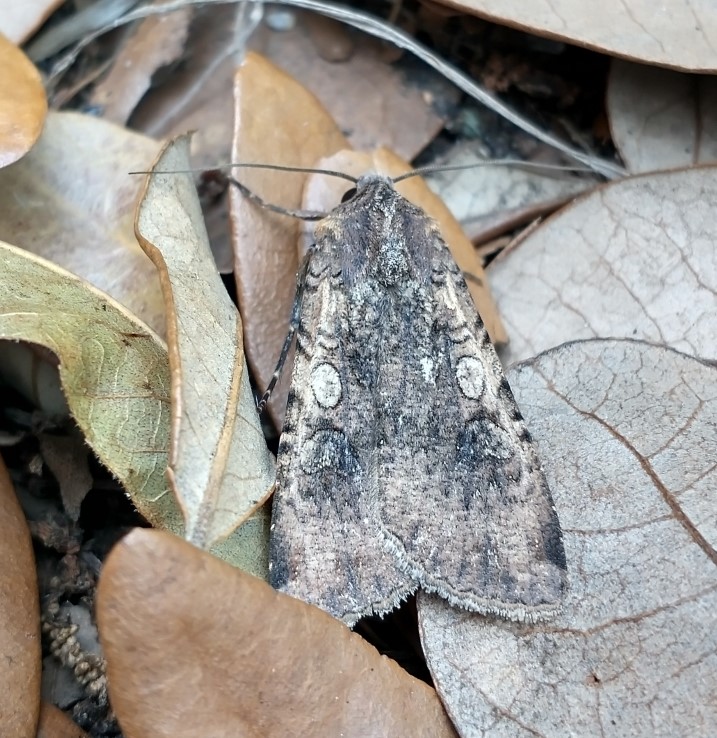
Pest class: cutworms